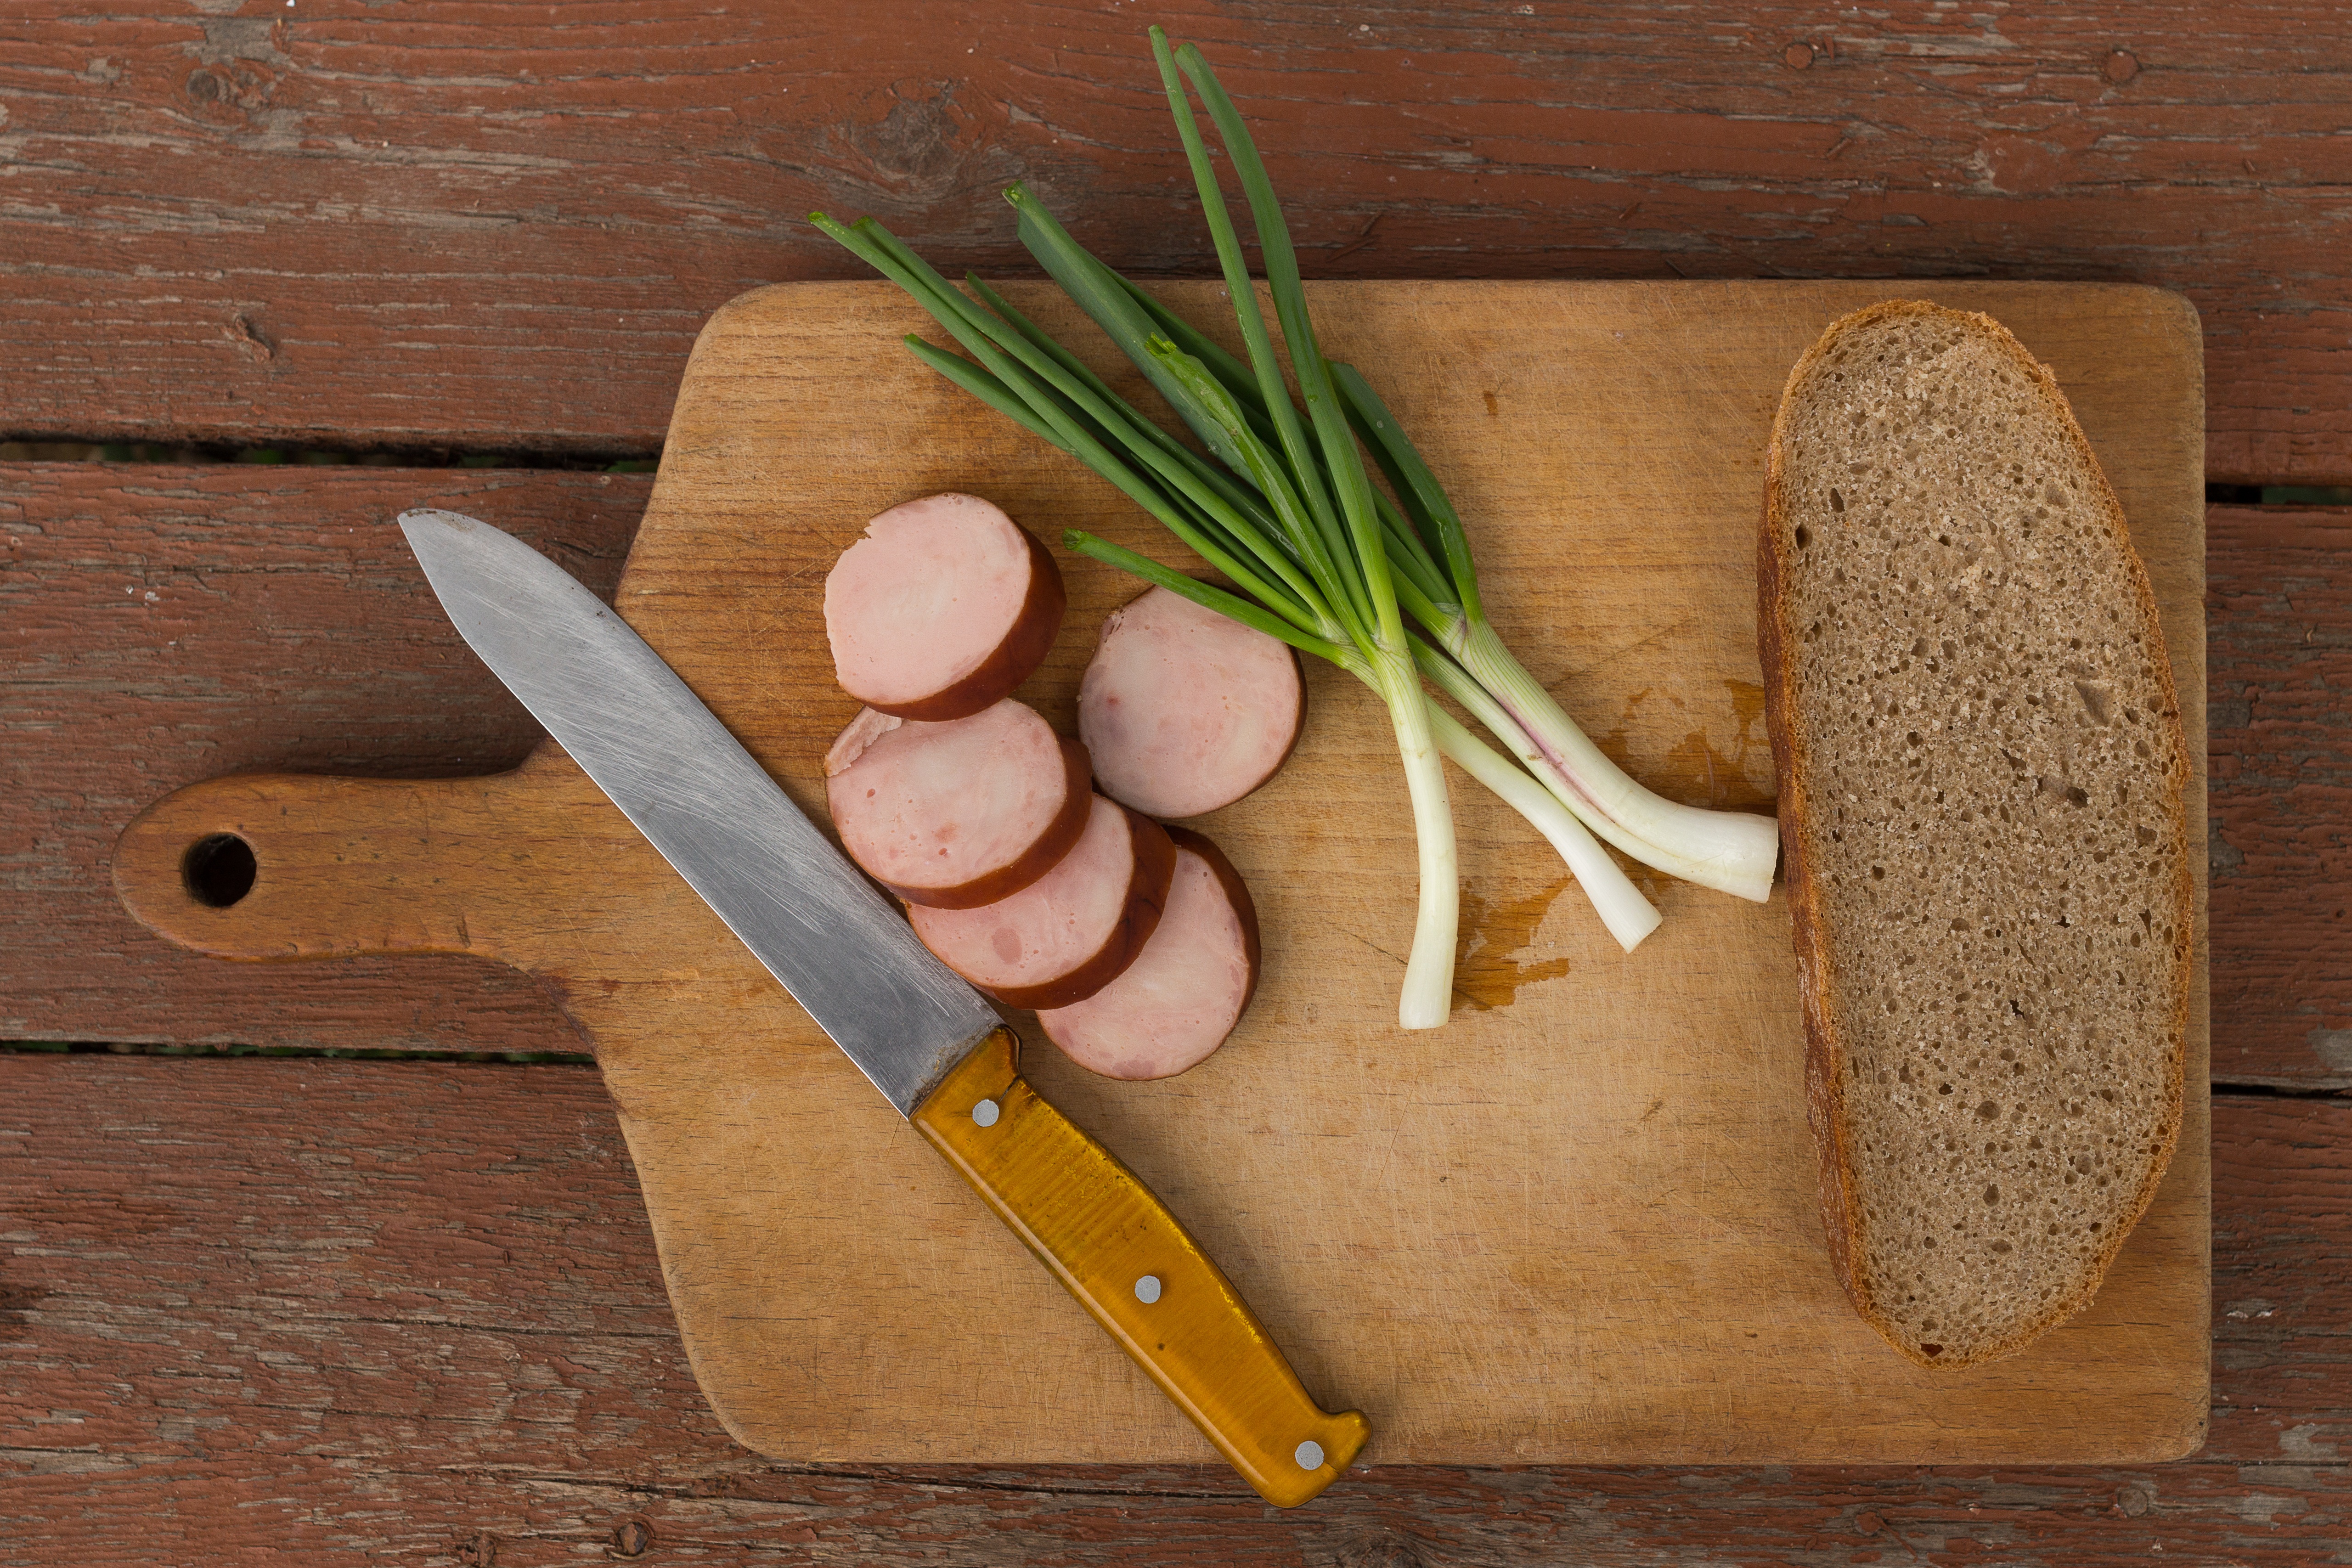
wood, village, rural, dish, food, cooking, produce, vegetable, menu, plate, breakfast, healthy, lunch, delicious, bread, sausage, nutrition, tasty, school, canteen, healthy food, vitamins, gastronomy, organic, cheap, appetizing, nutritious, greens, there are, school lunch, useful, nutrients, nutritiously, grass family